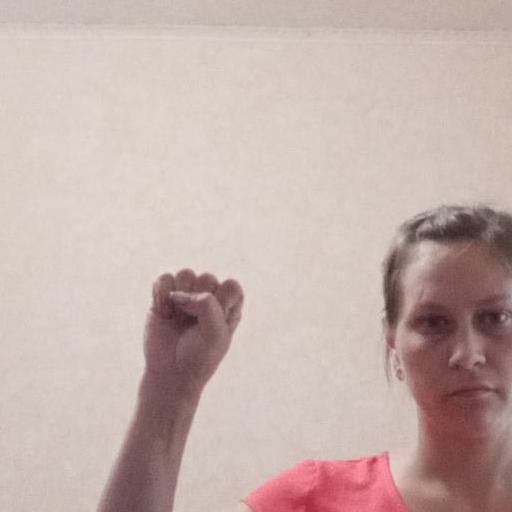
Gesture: fist